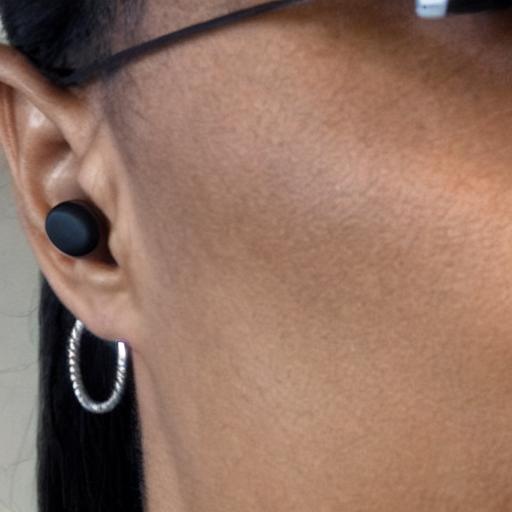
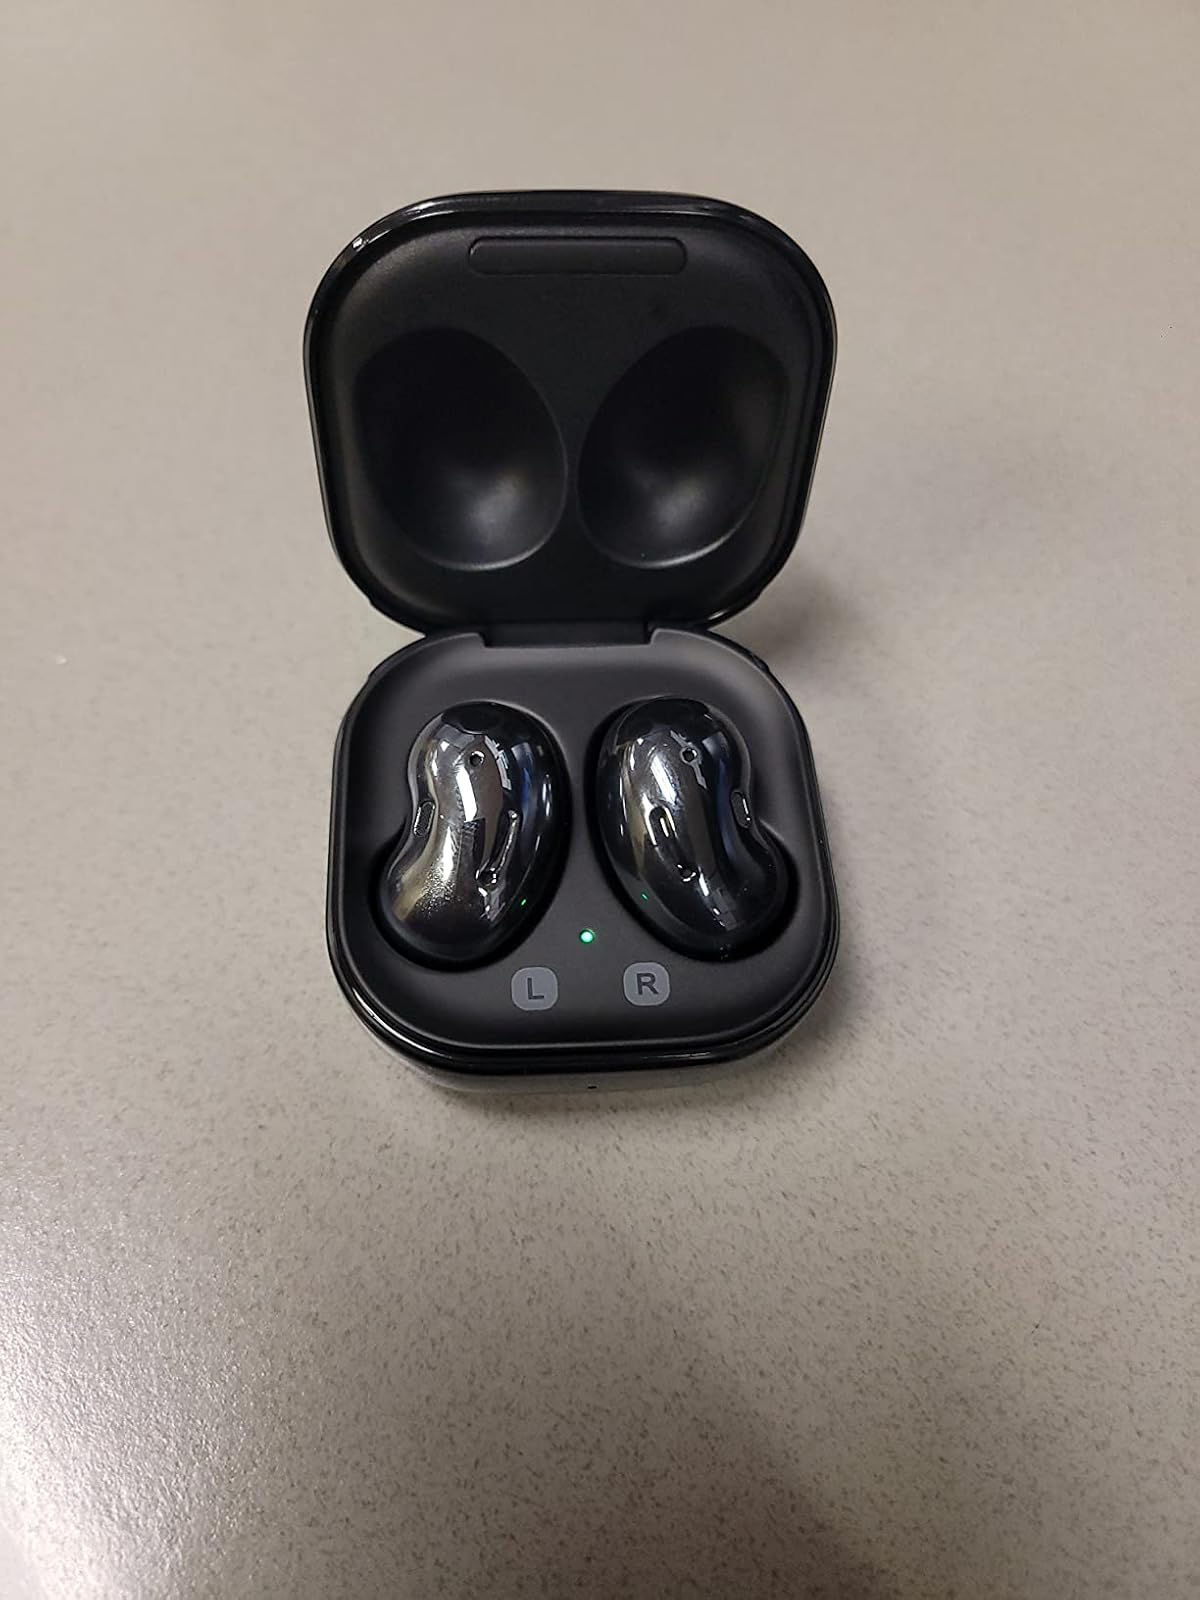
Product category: earbuds
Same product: no